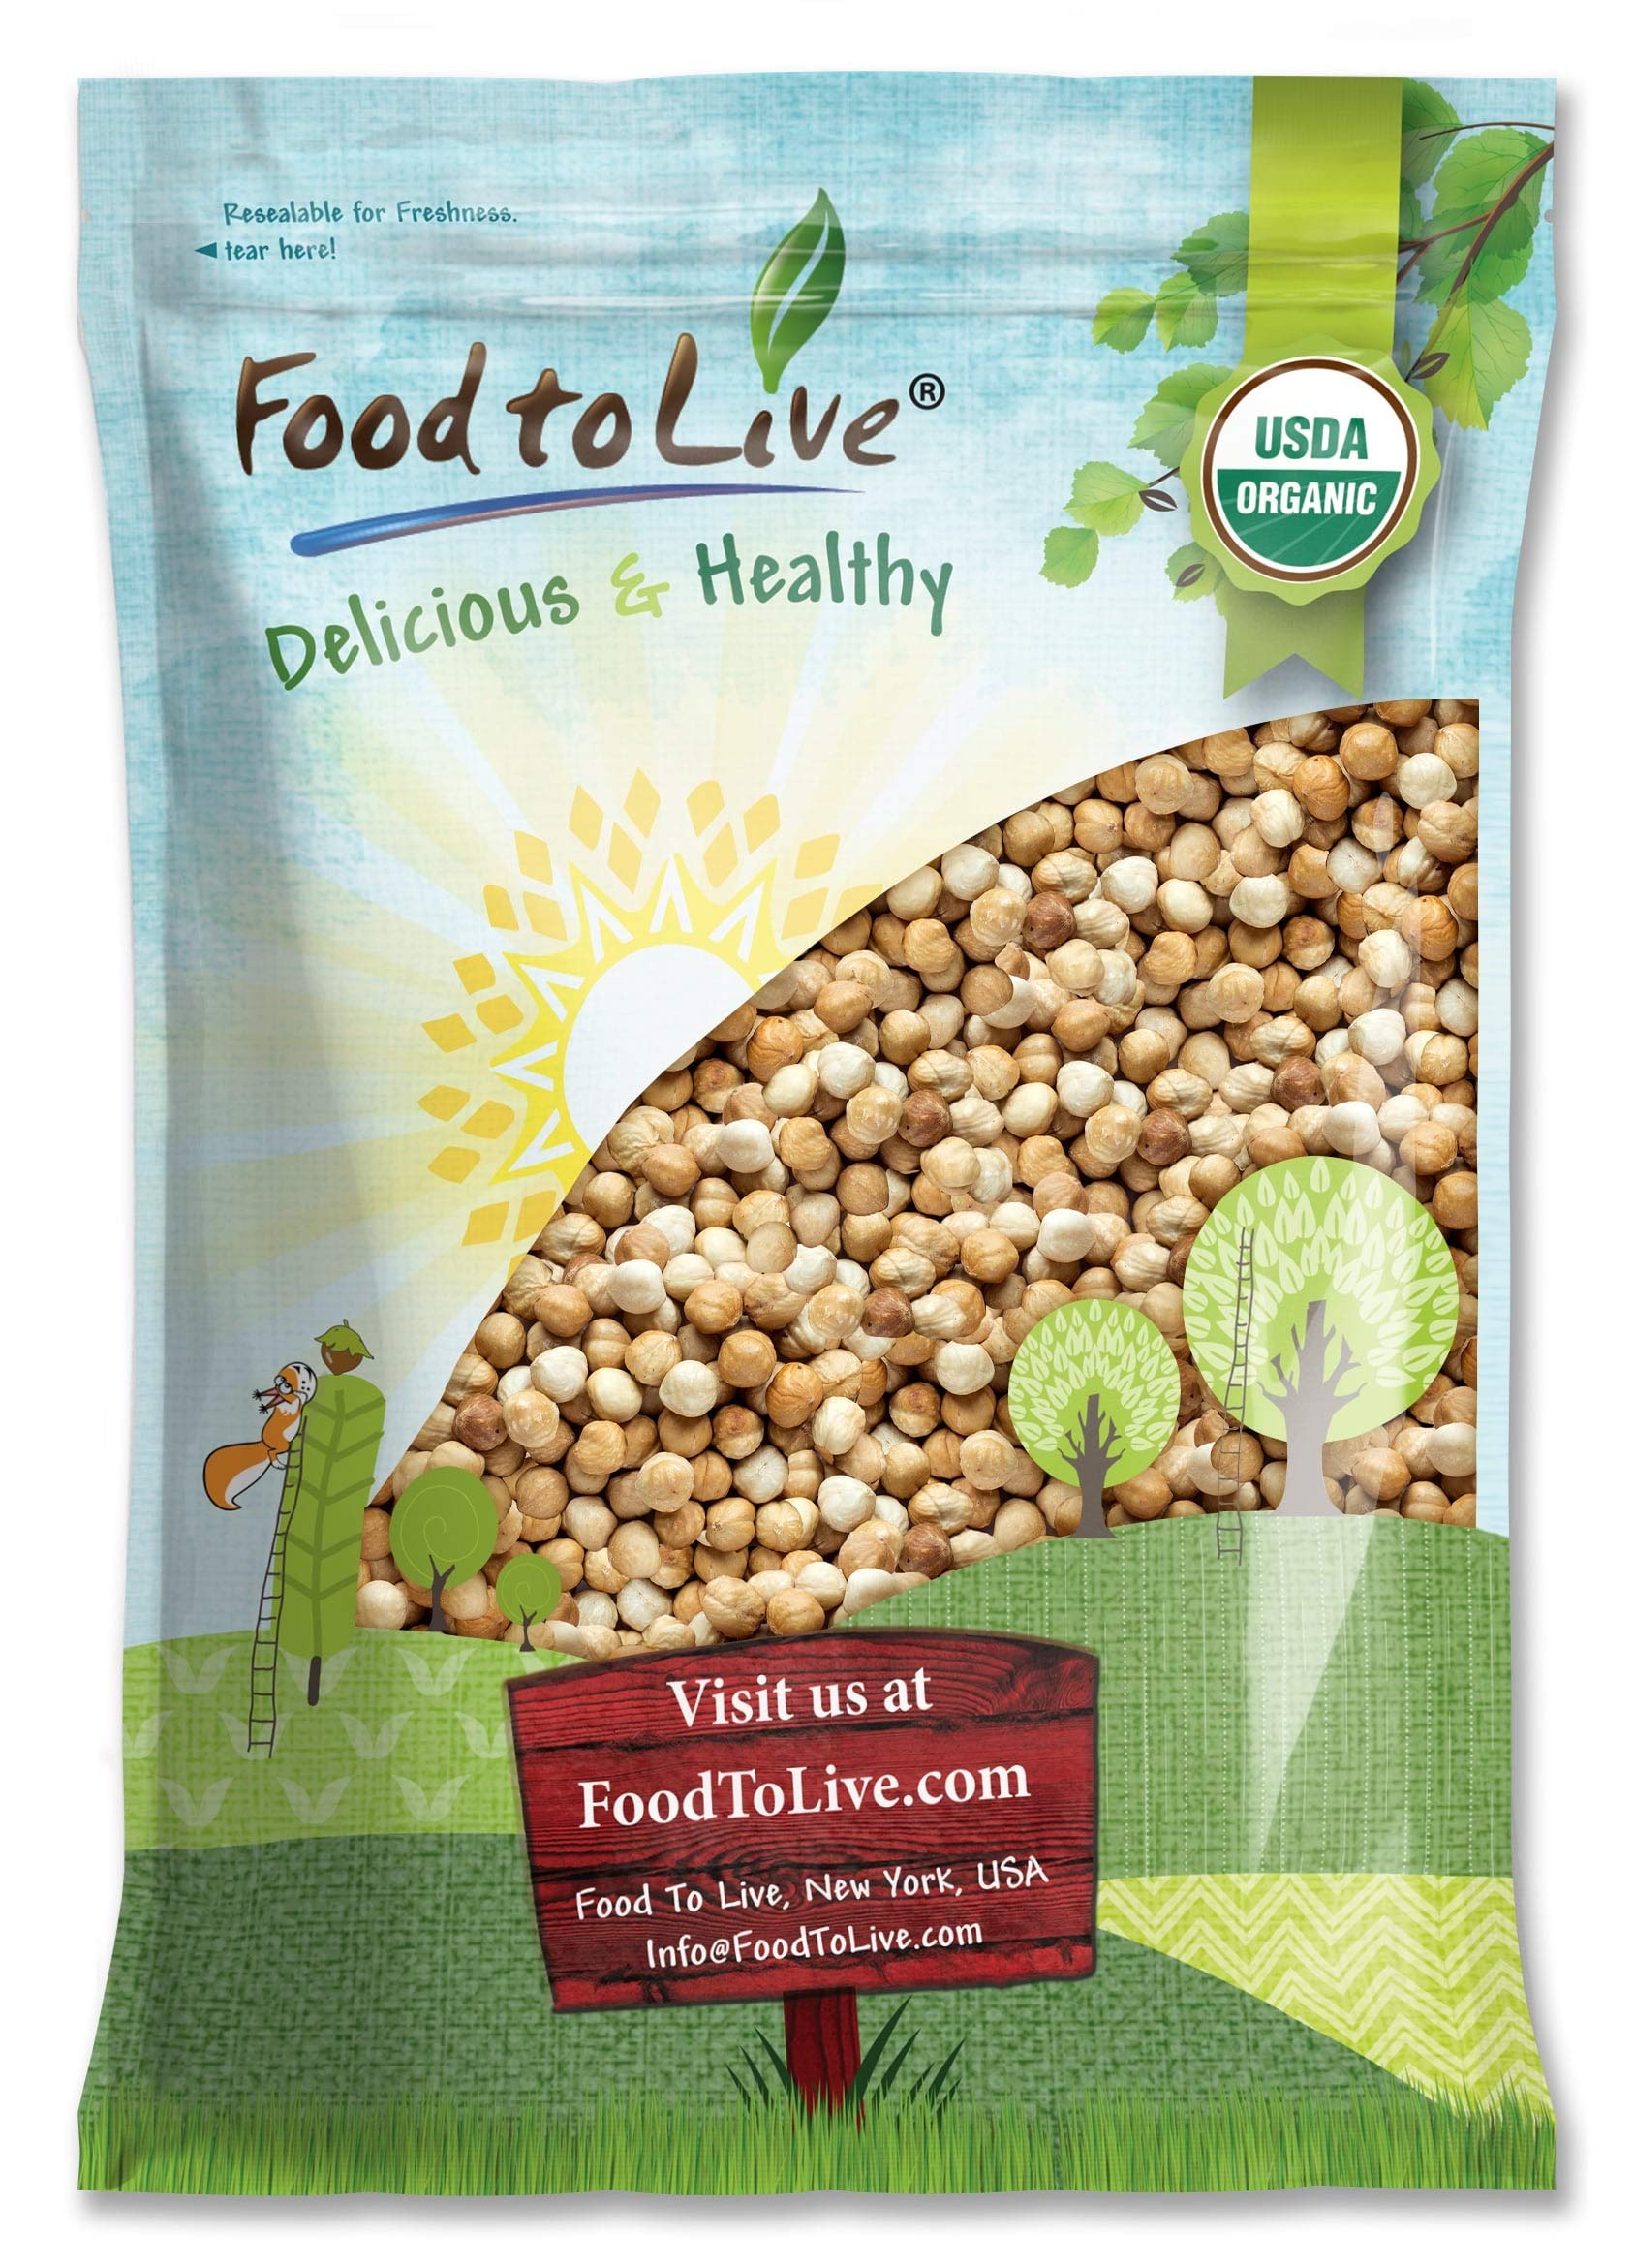
Item Name: Food to Live Organic Blanched Roasted Hazelnuts, 12 Pounds – Non-GMO, Dry Roasted Filberts, No Skin, Whole Nuts, Unsalted, Kosher, Vegan, Bulk. Keto Snack. Great for Baking, Salads, and Granola.
Bullet Point 1: ✔️ ORGANIC & NON-GMO: Blanched Roasted Hazelnuts by Food to Live are Organic and Non-GMO. Moreover, they’re Kosher and contain no sodium or cholesterol.
Bullet Point 2: ✔️ BLANCHED-DRY ROASTED-UNSALTED: Our Organic Filberts are first blanched (meaning, their skin is removed), then are gently dry roasted in the oven. They contain no salt and are perfectly crunchy without any bitterness.
Bullet Point 3: ✔️ KETO & VEGAN FRIENDLY: Roasted Organic Hazelnuts are low in carbs, thus are suitable for Keto, Vegan, and Vegetarian diets.
Bullet Point 4: ✔️ HIGHLY NUTRITIOUS: Food to Live Organic Blanched Roasted Filberts are incredibly rich in Potassium, Magnesium, Phosphorus, and Folate. Moreover, they contain a fair amount of Calcium, and Vitamins E and A.
Bullet Point 5: ✔️ SNACK & INGREDIENT: Roasted Blanched Hazelnuts can be eaten as a snack right out of the bag. They’re excellent nuts to add to baked goodies and homemade confectionery. Chop them up and use as a topping for salads, yogurt, and oatmeal, or add to sports nutrition bars and granola.
Product Description: f you want a quick and filling snack packed with fiber and essential vitamins and minerals, Organic Roasted Blanched Hazelnuts are a good option. These nuts are delicious on their own, but you can also use them to enrich the flavor of many dishes and baked goods. Blanched whole hazelnuts do not have the skin, which makes them taste milder than raw nuts. That’s because the skins are naturally bitter. Of course, you can blanch the nuts yourself, but those skins cling tight. Therefore, trying to make Organic Blanched Hazelnuts at home would be a challenge. How to Enjoy Organic Roasted Blanched Hazelnuts You don’t have to eat them as a snack from the pack in order to enjoy the delicious natural flavor of hazelnuts. Some dishes, like oatmeal, bring out the flavor of the nut. Therefore, sprinkling some roasted unsalted hazelnuts onto your morning oatmeal or other cereal is sure to be a good idea. Try to experiment with various recipes and use Organic Blanched Hazelnuts when baking. They would add flavor and crunch to cookies, granola, and cakes. And if you plan to add chocolate to the recipe as well, the taste would be even better. Using Organic Roasted Hazelnuts in homemade chocolates is a must if you want to create an amazing confectionery. Blanched Roasted Hazelnuts have a richer flavor than raw because of the roasting. That’s why they make such a great snack without any additives at all. They also make for an excellent ingredient in salads. There are also some soup recipes that could use some hazelnuts. If you love to experiment with flours, you can grind these nuts into meal and make some incredible hazelnut cookies. WARNING: Consuming this product can expose you to chemicals including Acrylamide, which is known to the State of California to cause cancer and birth defects or other reproductive harm. For more information go to www.P65Warnings.ca.gov/food
Value: 192.0
Unit: Ounce

Price: 175.55